Theta Ophiuchi

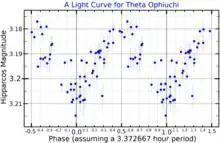
A light curve for Theta Ophiuchi, plotted from "Hipparcos" data

The primary component of this system is a variable star of the Beta Cephei type with a period of just 3h 22m. It has an estimated 8.0 to 8.6 times the mass of the Sun and 4.98 to 5.23 times the Sun's radius. Although only 15.8 to 24 million years old, it has begun to evolve away from the main sequence and has become a subgiant star with a stellar classification of B2 IV. This massive star is radiating between 4,740 and 6,230 times the luminosity of the Sun from its photosphere at an effective temperature of about 22,260 K, giving it the blue-white hue of a B-type star.